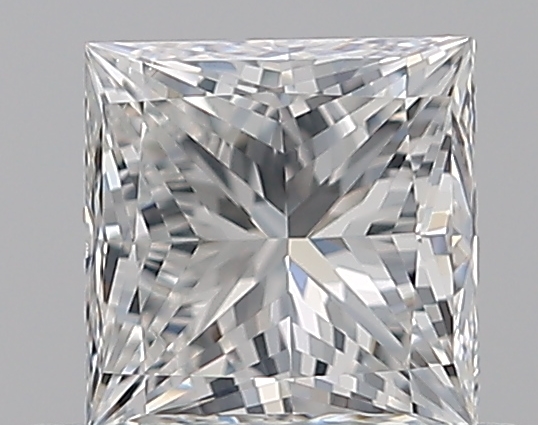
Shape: princess
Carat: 0.63
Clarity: SI1
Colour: G
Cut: EX
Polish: EX
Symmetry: VG
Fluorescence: N
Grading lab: GIA
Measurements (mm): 4.65 x 4.58 x 3.33